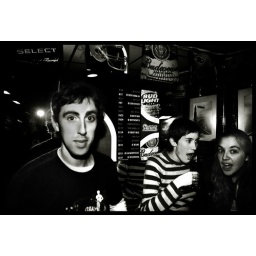
boys and girls in their corners.